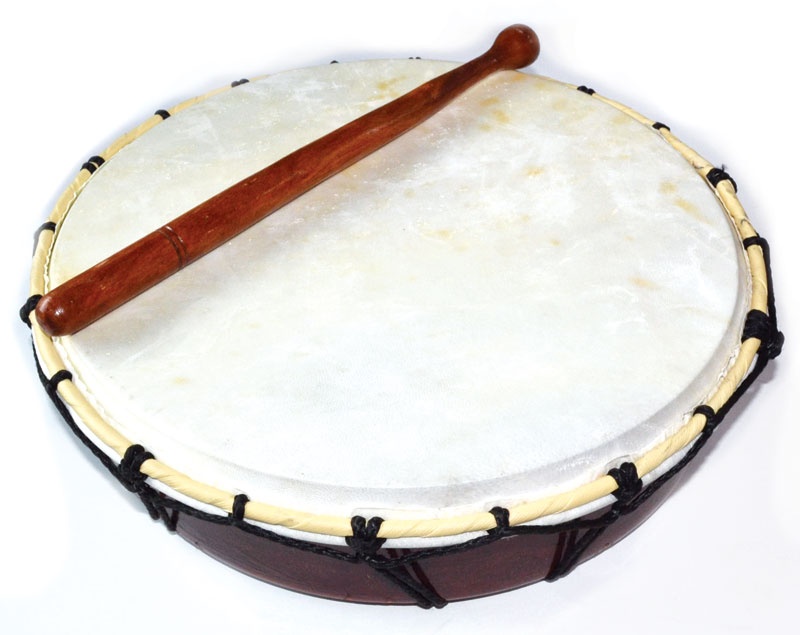
Ceremonial Drum and Drumstick- Balinese
Experience the authentic sound of healing with this ceremonial drum, expertly handcrafted by Balinese artisans worldwide. Measuring 13" in diameter and 3 1/2" tall, it features a black rope binding with a ring for a secure, comfortable grip. Each drum comes complete with a drumstick, inviting you to connect with its powerful, native rhythms.
Brand: AZG
Category: Arts & Entertainment > Hobbies & Creative Arts > Musical Instruments > Percussion > Hand Percussion > Hand Drums > Frame Drums